Domingo Siazon Jr.

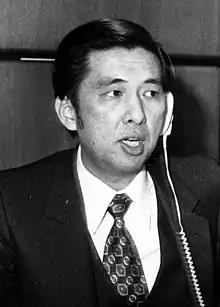
Siazon in 1979

Domingo Lim Siazon, Jr. (July 9, 1939 – May 3, 2016) was a Filipino diplomat. He served as the Director-General of the United Nations Industrial Development Organization from 1985 to 1992, the 18th Philippine Secretary of Foreign Affairs from 1995 to 2001, and the Philippine Ambassador to Japan from 1993 to 1995 (1st term) and 2001 to 2010 (2nd term).